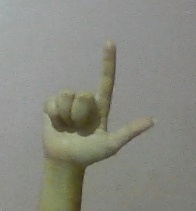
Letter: laam